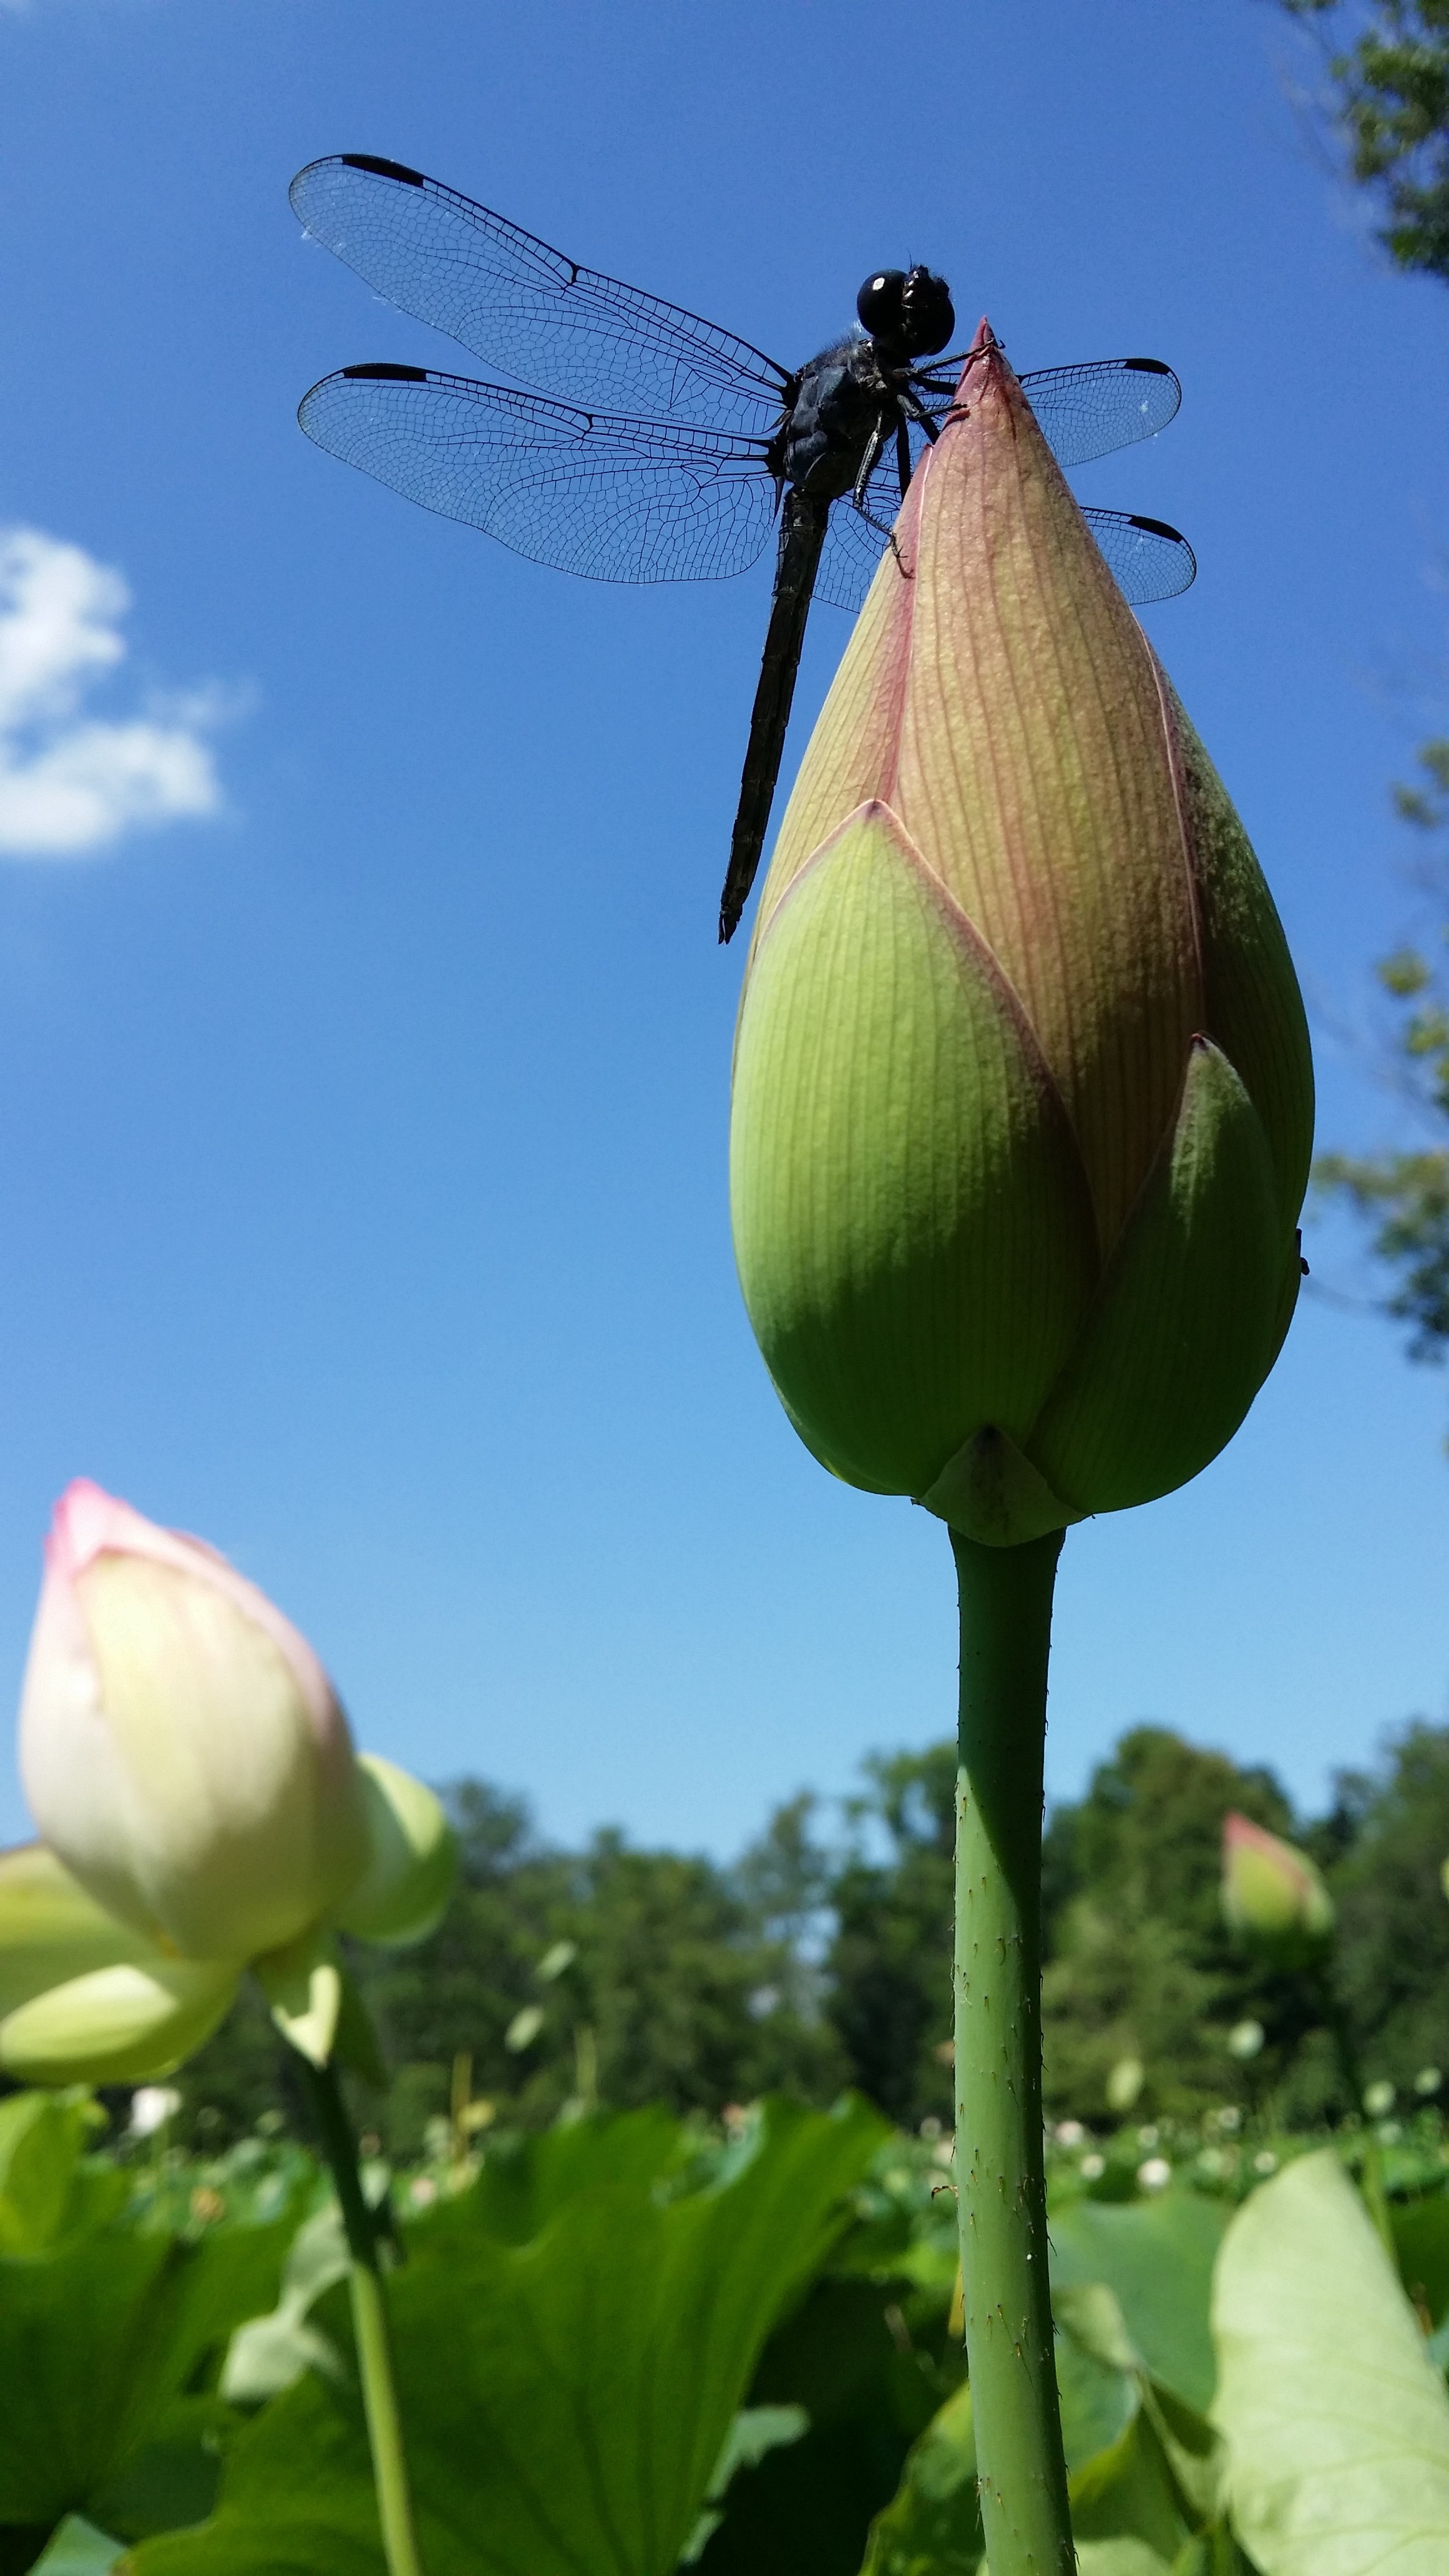
nature, outdoor, blossom, plant, field, flower, bloom, summer, floral, pond, green, tropical, insect, peace, bug, botany, garden, flora, fauna, dragonfly, lotus, day, bud, macro photography, flowering plant, plant stem, land plant